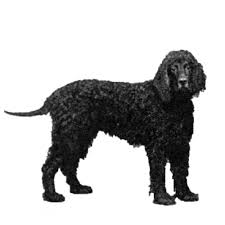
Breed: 219-n000066-Irish_water_spaniel